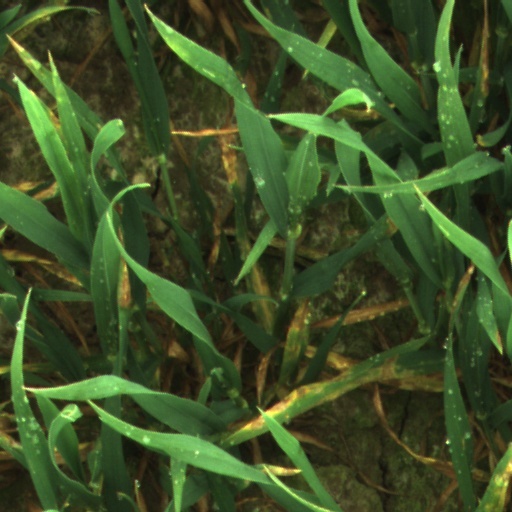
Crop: wheat